Astounding Space Thrills

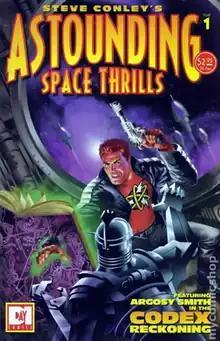
Image issue 1 cover by Conley and Steranko

Astounding Space Thrills is a science-fiction webcomic by Steve Conley that ran from 1998 until 2001. Consisting of around 500 pages, Conley made use of GIF images and an early precursor to a "share" button while creating "Astounding Space Thrills". The webcomic was first published as a comic book series by Image Comics starting in 2000, and it was remastered as a webcomic in 2016.